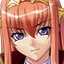
Portrait style: Anime Portrait